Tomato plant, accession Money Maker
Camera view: vertical (180 deg); turntable rotation: 240 degrees
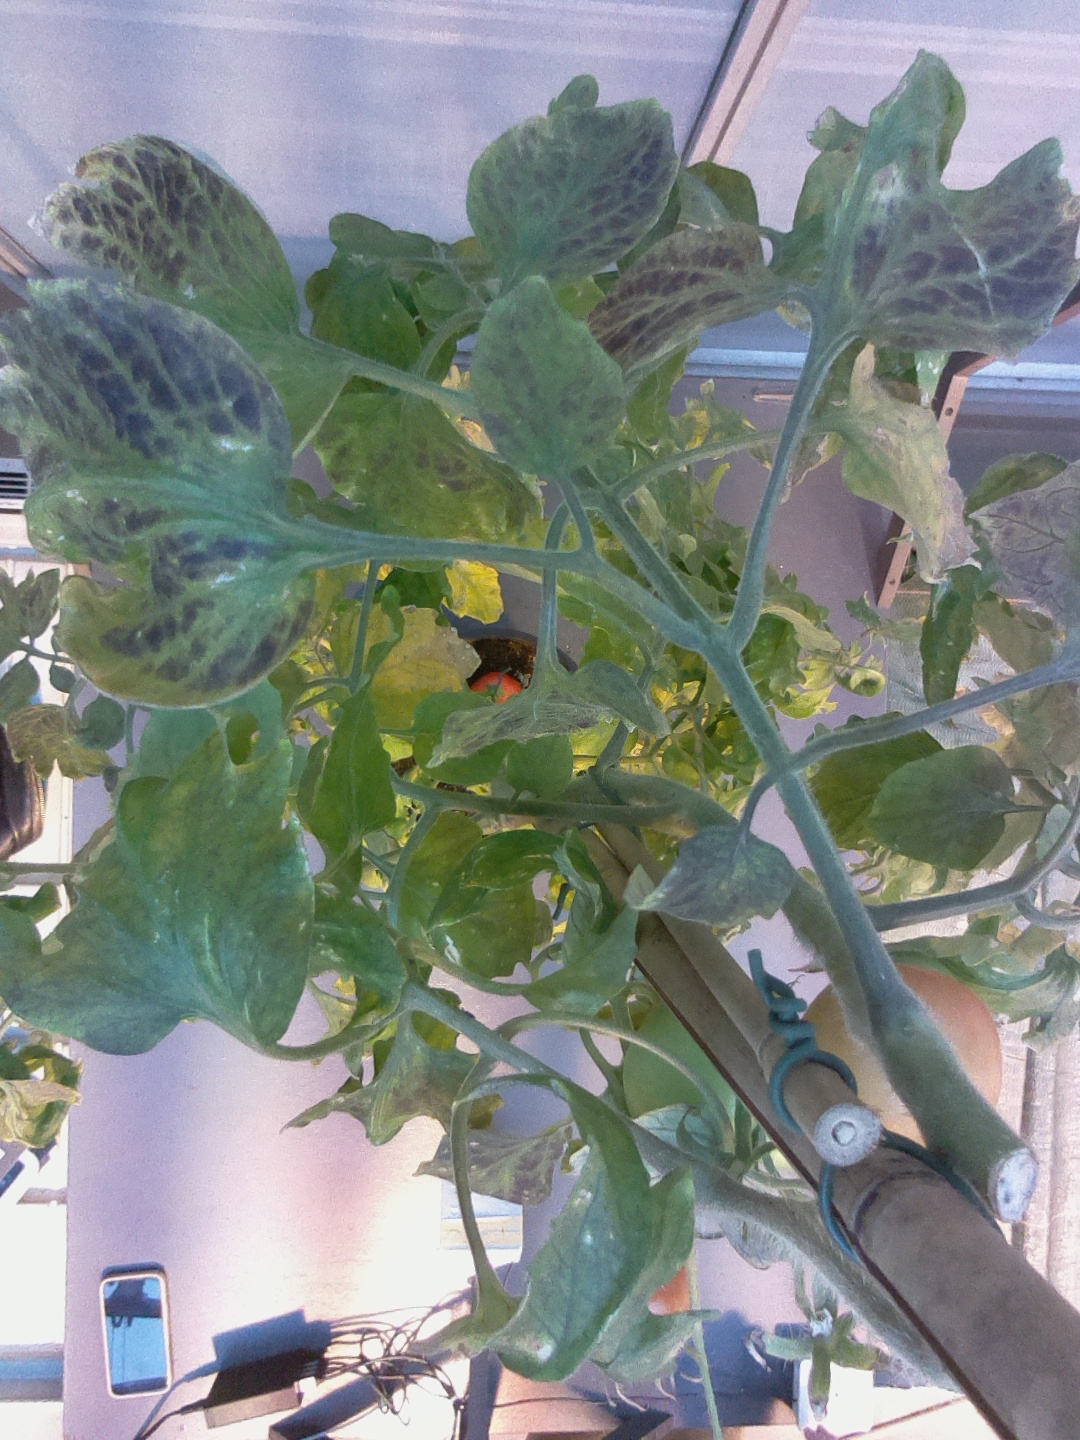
BBCH growth stage 81: 10%-20% of fruits show typical fully ripe color